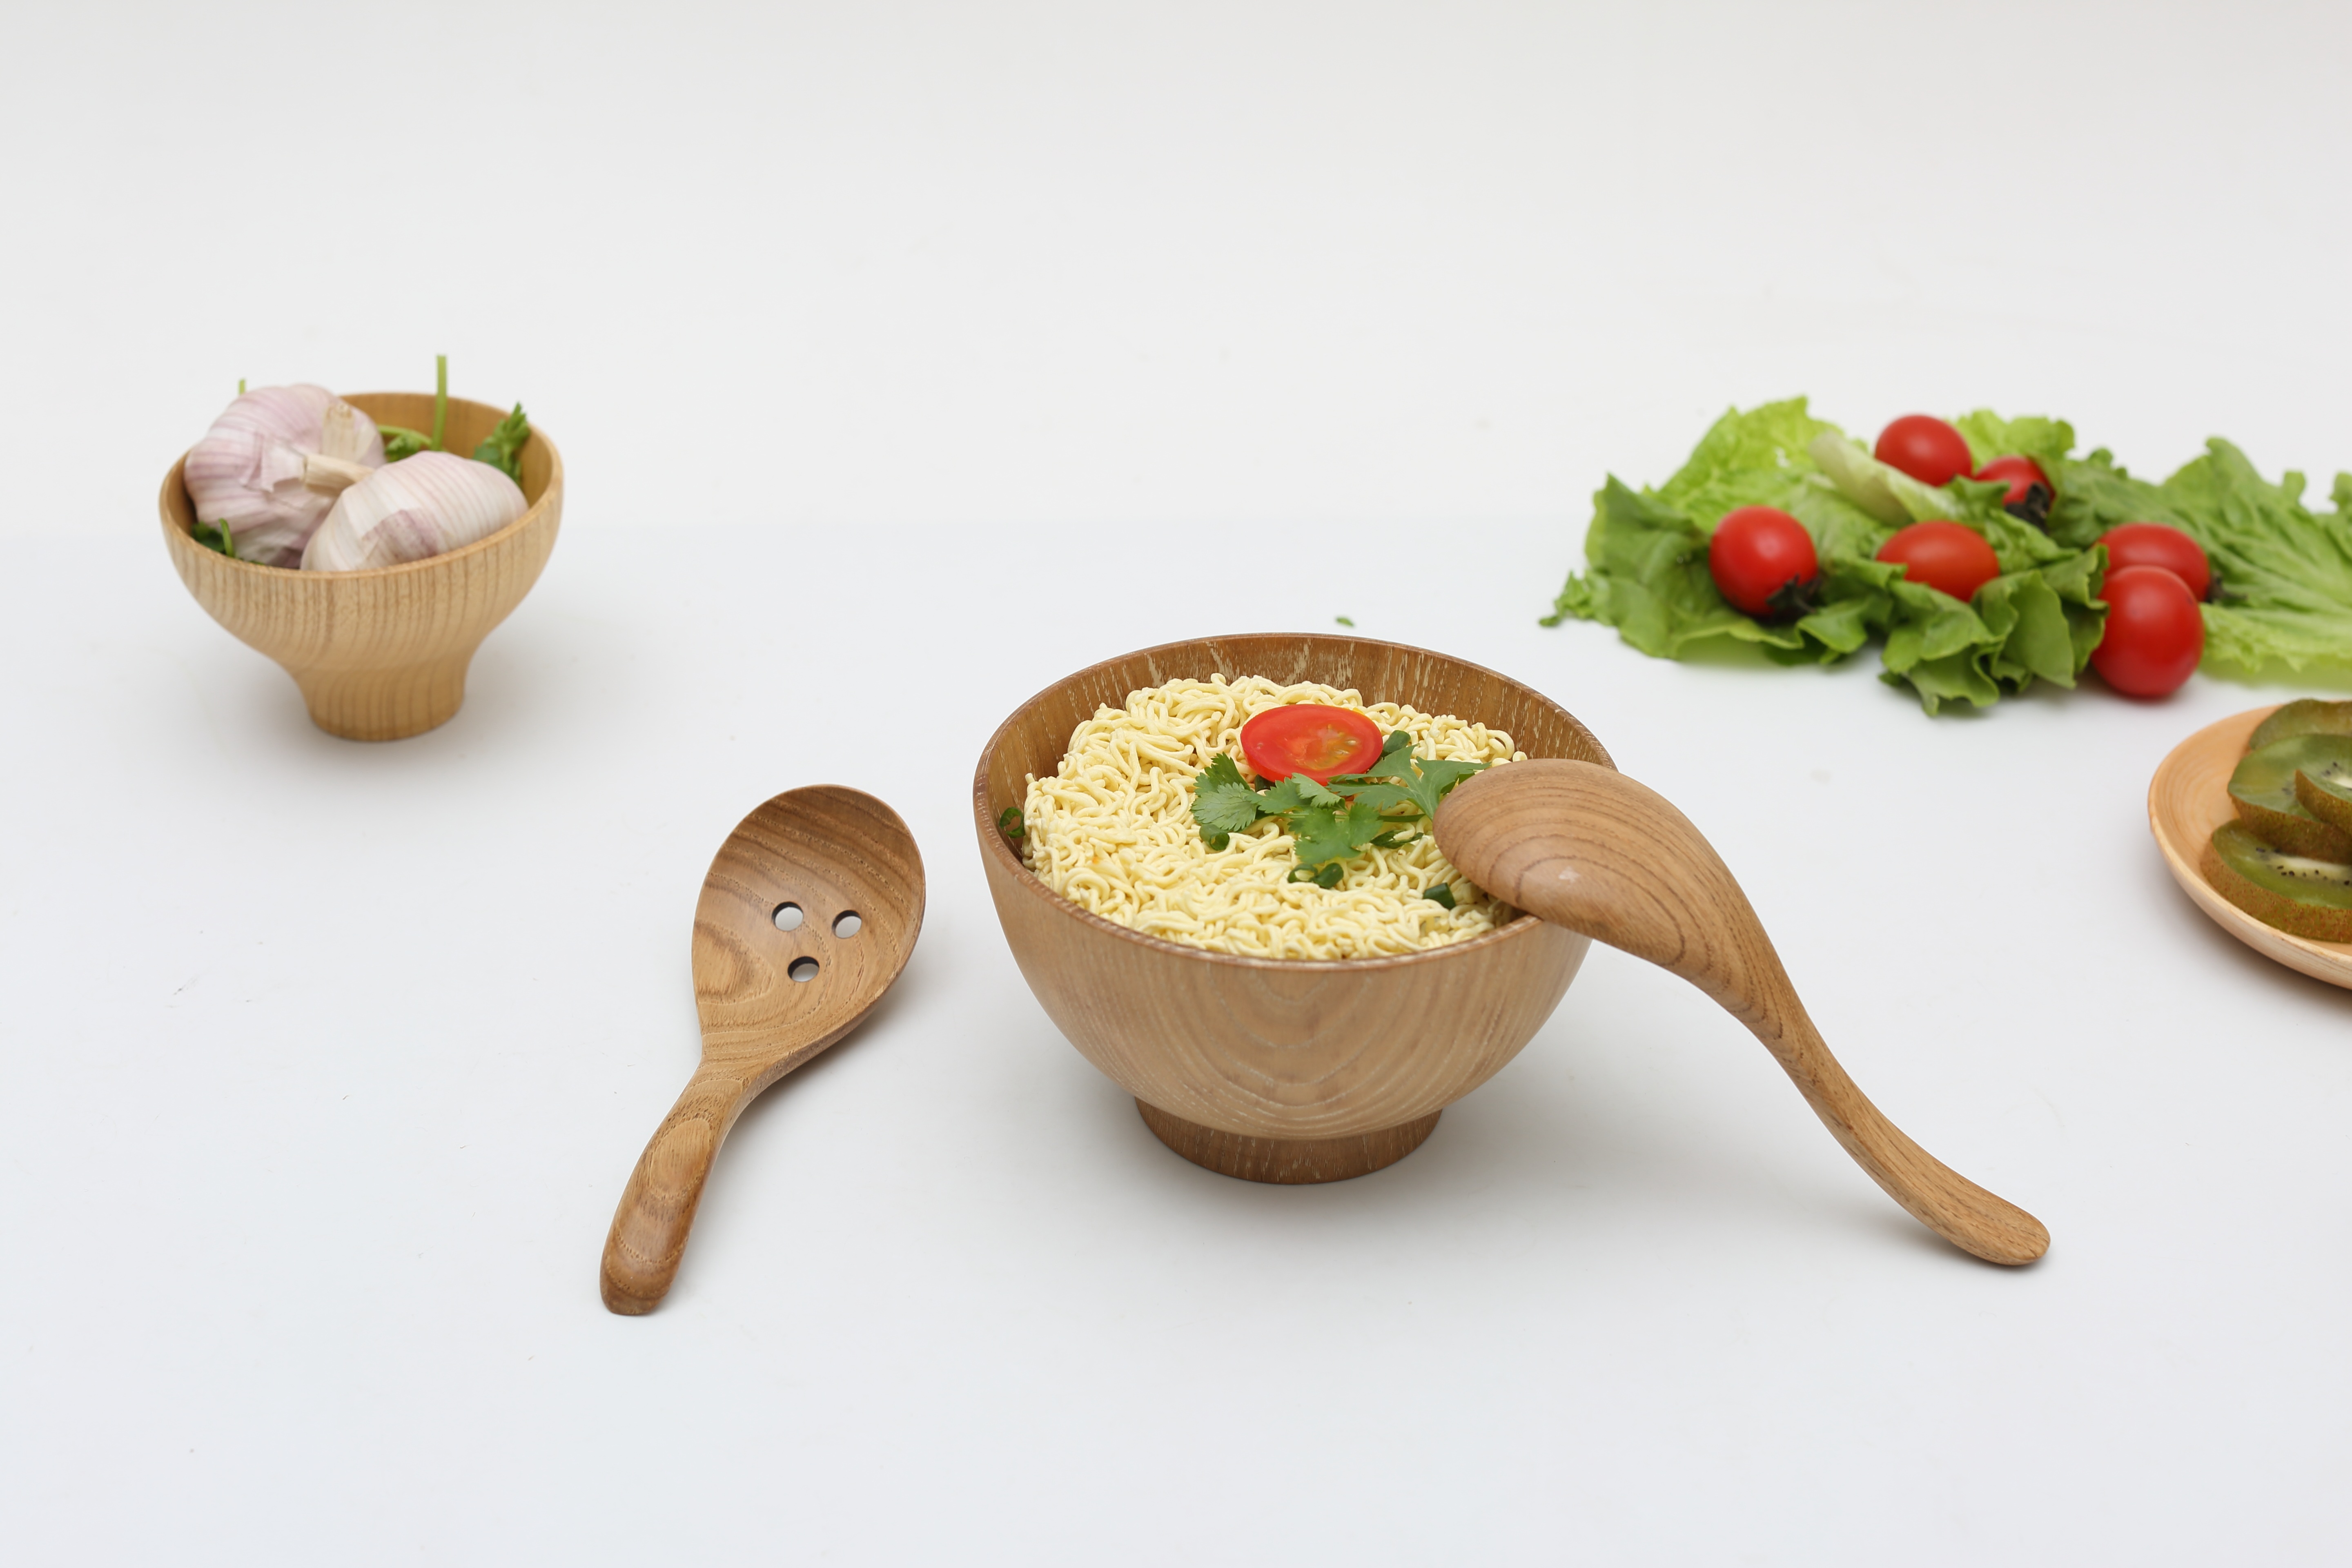
dish, food, cooking, produce, vegetable, cuisine, tableware, kitchenware, household, wood products